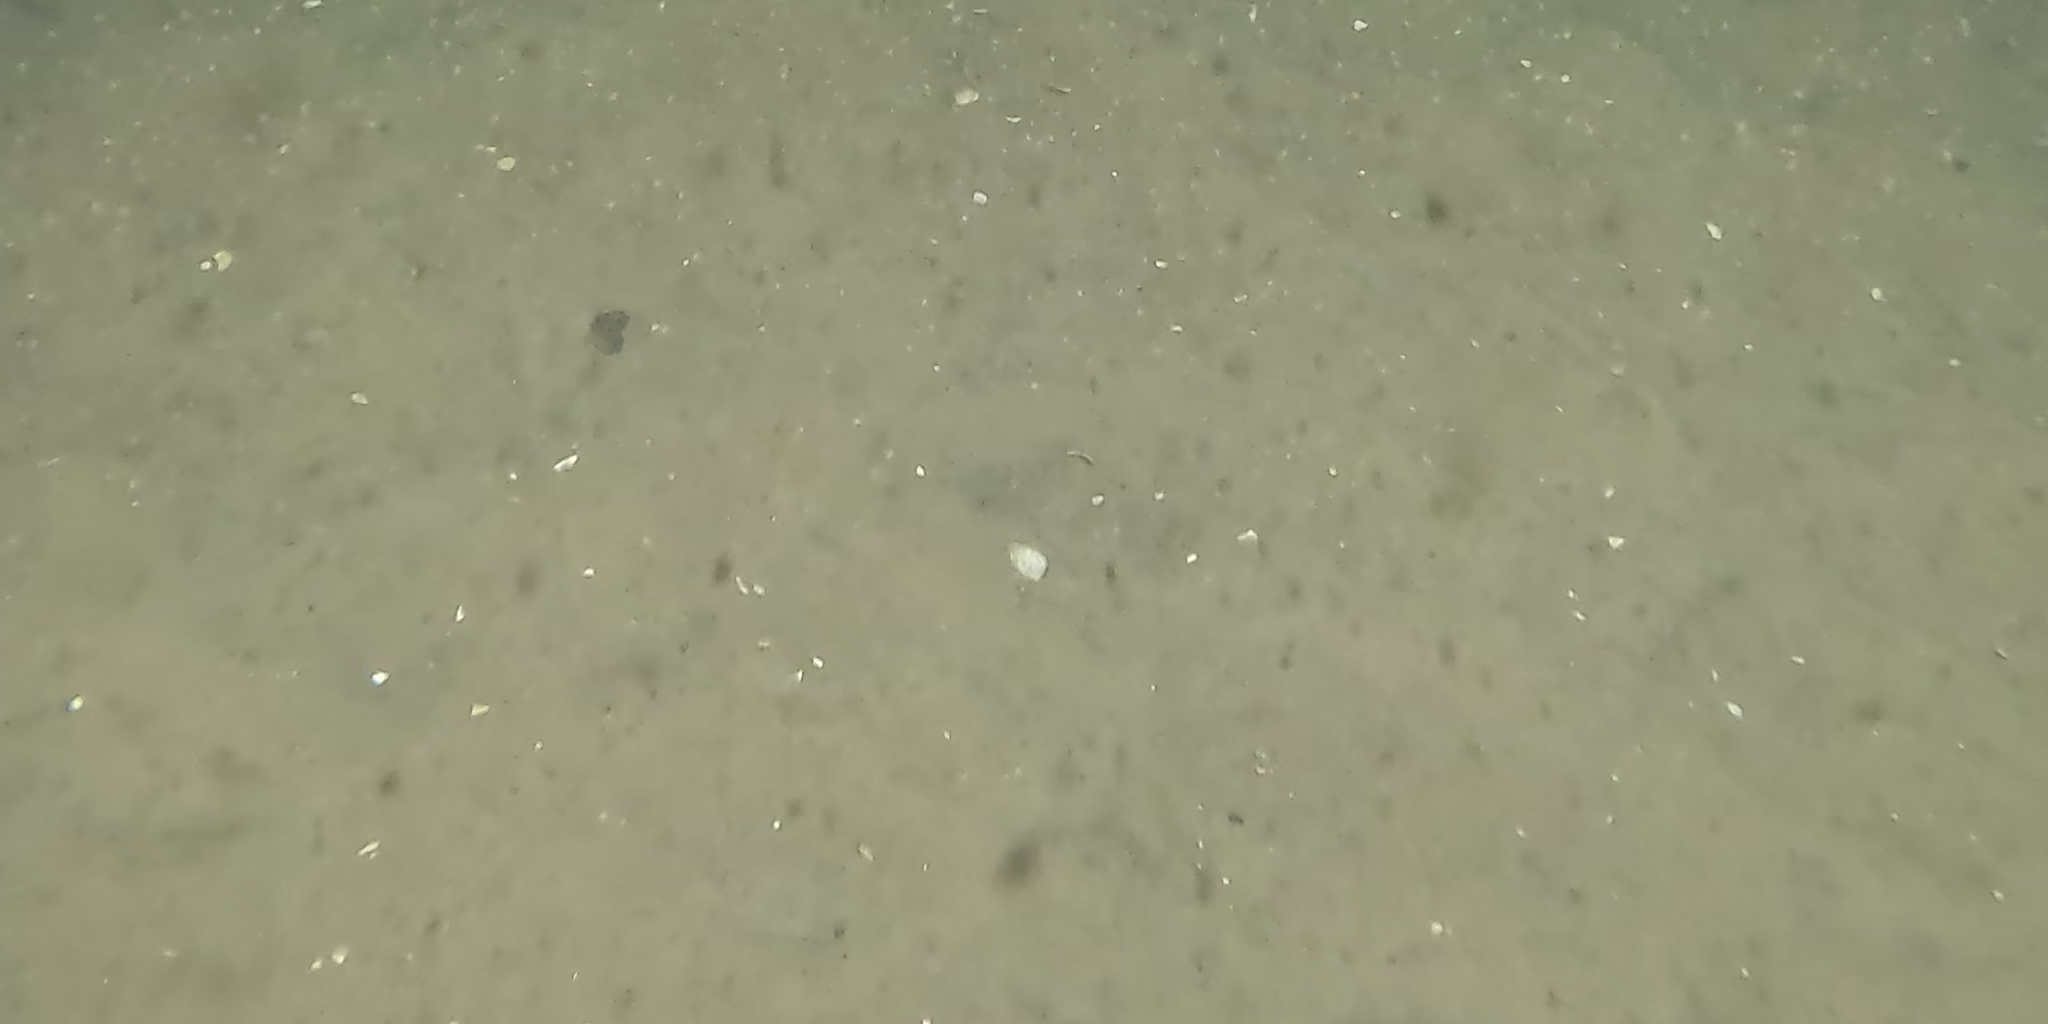
Seabed habitat: sand